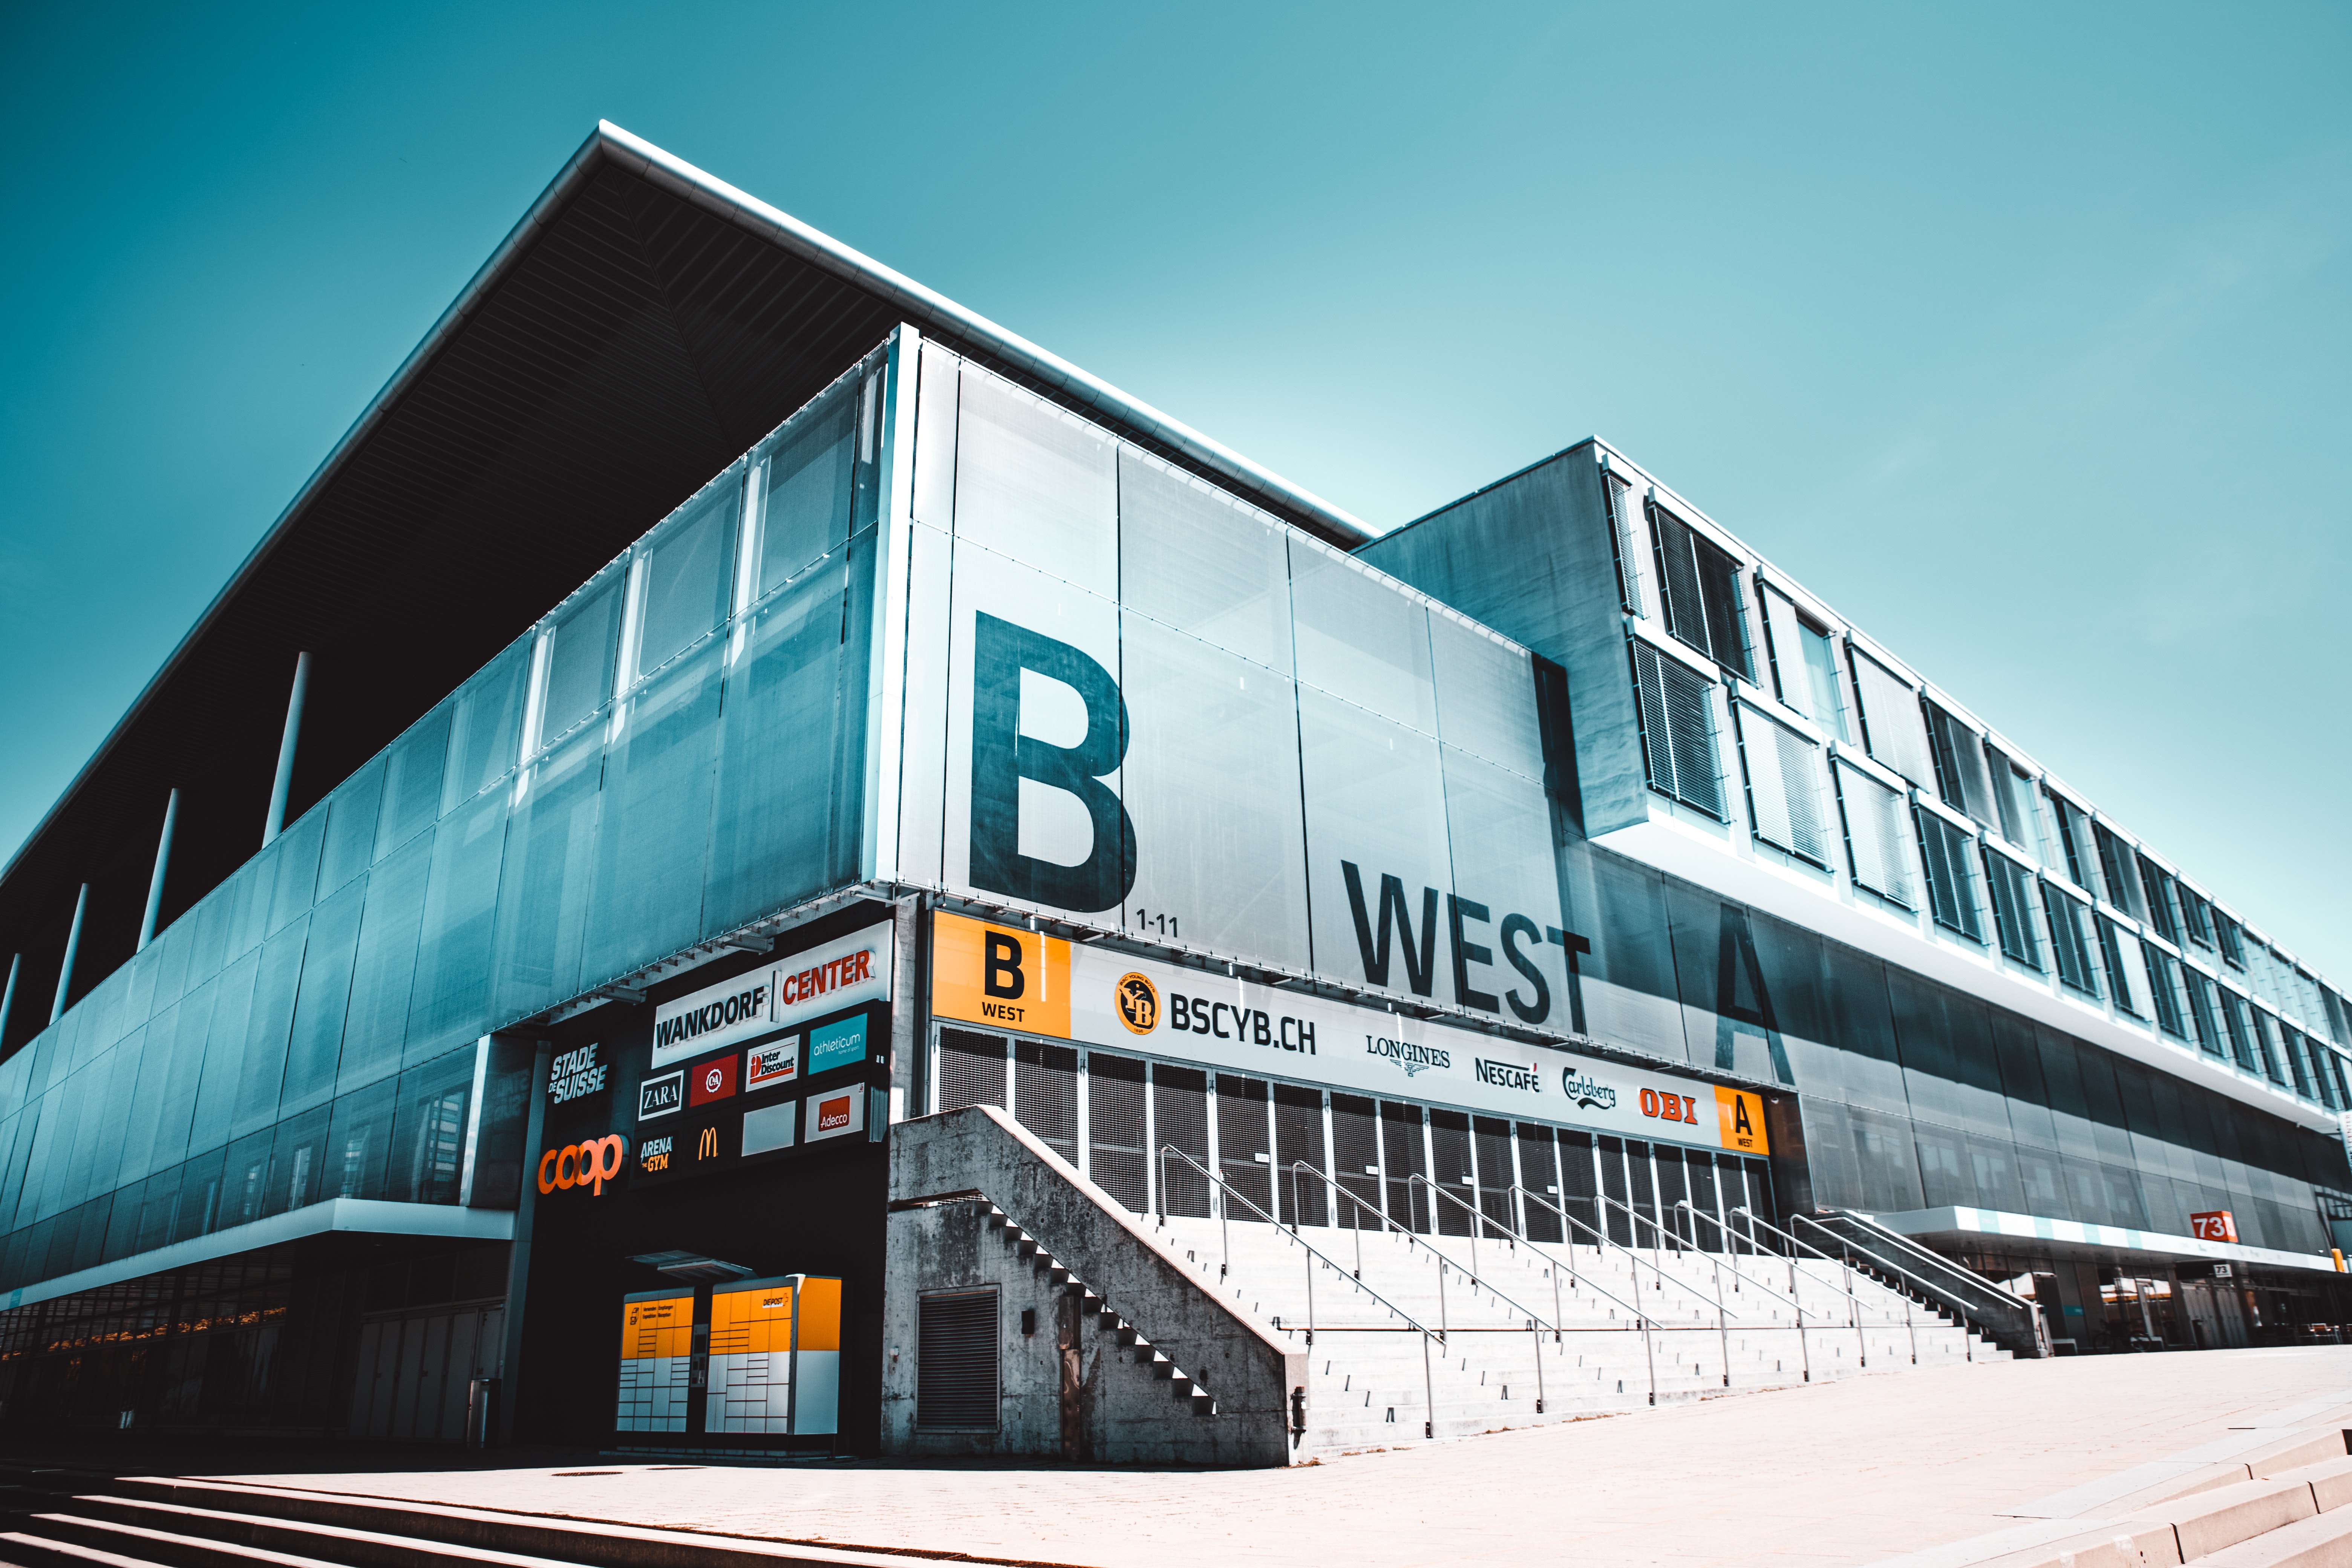
architecture, building, commercial building, transport, facade, headquarters, corporate headquarters, mixed use, convention center, house, company, city